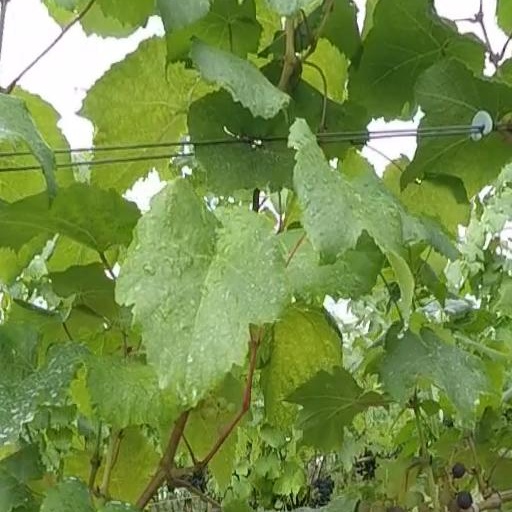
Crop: grape